The Journal of a Voyage to Lisbon

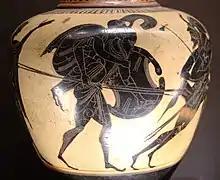
Aeneas leaves Troy with his father Anchises in his arms, black-figured oenochoe, c. 520-510BC, Musée du Louvre (F 118).

Fielding's diary provides a clear account of his declining health, detailing the deterioration of his body. Instances of good health are infrequent, and the writing reflects a sense of impending mortality, with Fielding expressing doubt about completing his work. As the diary progresses, his condition worsens, showing symptoms like jaundice and asthma, and he describes his situation as a combination of ailments leading to his decline.